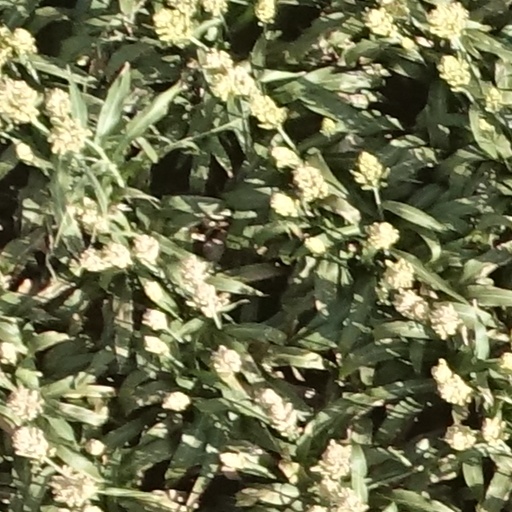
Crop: sorghum